Ordnance QF 25-pounder Short

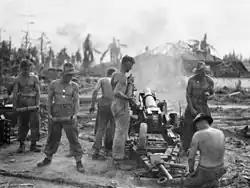
Gunners of the 2/4th Field Regiment fire a 25-pounder Short at Japanese positions during the Battle of Balikpapan in July 1945

QF 25-pounder Short guns were first issued to front line artillery regiments in August 1943 as part of the reorganisation of the Australian Army's fighting units to the "Jungle division" structure. Under this structure, one of each field regiment's three batteries was re-equipped with the new guns. Field batteries equipped with the guns normally consisted of a headquarters and two troops each with four guns, seven jeeps and a D6 tractor. Like the standard 25-pounder, each gun had a crew of six men. The commander of New Guinea Force's artillery, Brigadier L.E.S. Barker, preferred the 75mm pack howitzer to the 25-pounder Short, and tried to prevent the new gun being issued. He was overruled by O'Brien. Barker accepted this decision.